Westland petrel

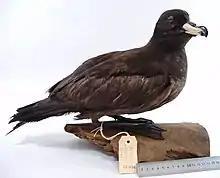
Westland petrel specimen

The Westland petrel was first described by New Zealand ornithologist Robert Falla in 1946 under the name "Procellana parkinsoni westlandica". The Westland petrel was identified in 1945 after the students of Barrytown School wrote to Falla, as he was then the director of the Canterbury Museum. They had heard in a radio broadcast about the sooty shearwater/muttonbird, but noticed that the behaviour of the 'mutton birds' in their area was quite different. They also sent Falla a dead bird, and within a few weeks he visited the West Coast. Initially he considered that the West Coast birds were a subspecies of the black petrel ("Procellaria parkinsoni"), but it was soon classified as a separate species. The male holotype specimen, collected at Barrytown on 29 April 1946, is held at the Canterbury Museum.